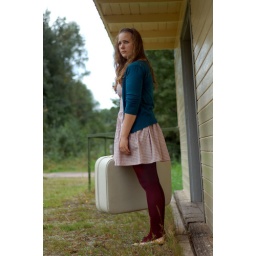
I wish I could be like a bird up in the sky